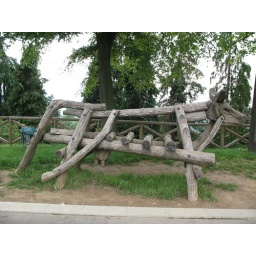
A wooden bull in Basilica di Superga